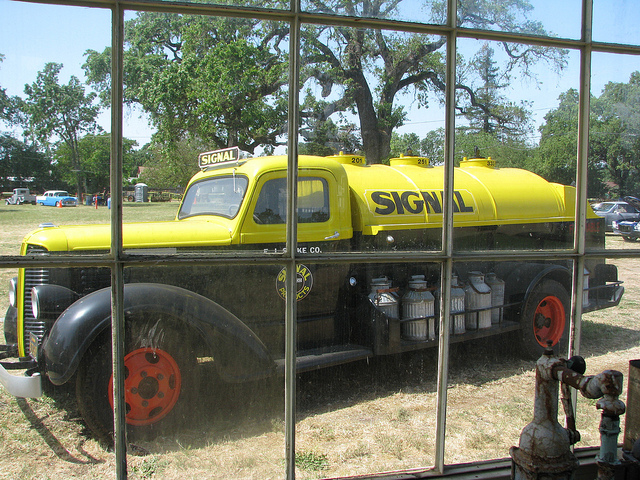
a truck on a field of grass with trees in the background

Looking out a window at a yellow truck with signal written on it.

A black and yellow truck parked in a yard.

A yellow and black truck is parked in the grass.

A yellow and black truck parked on a field.